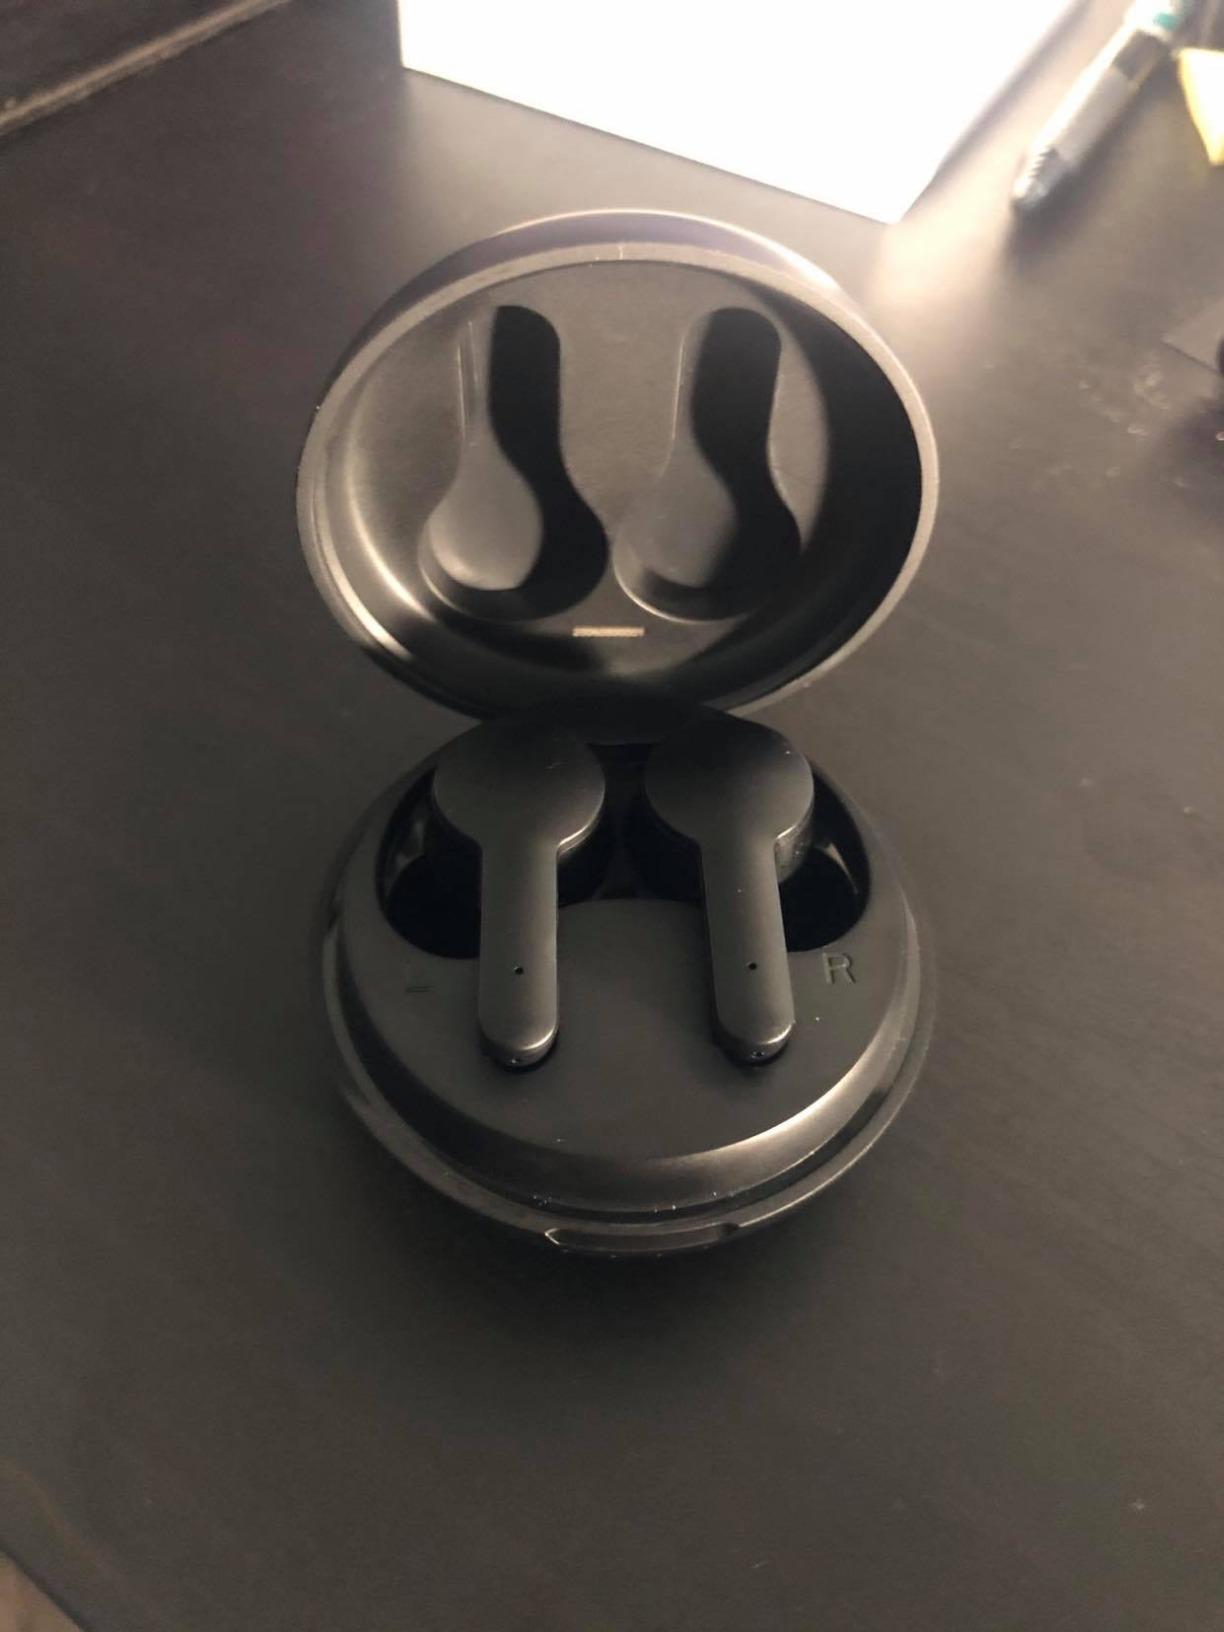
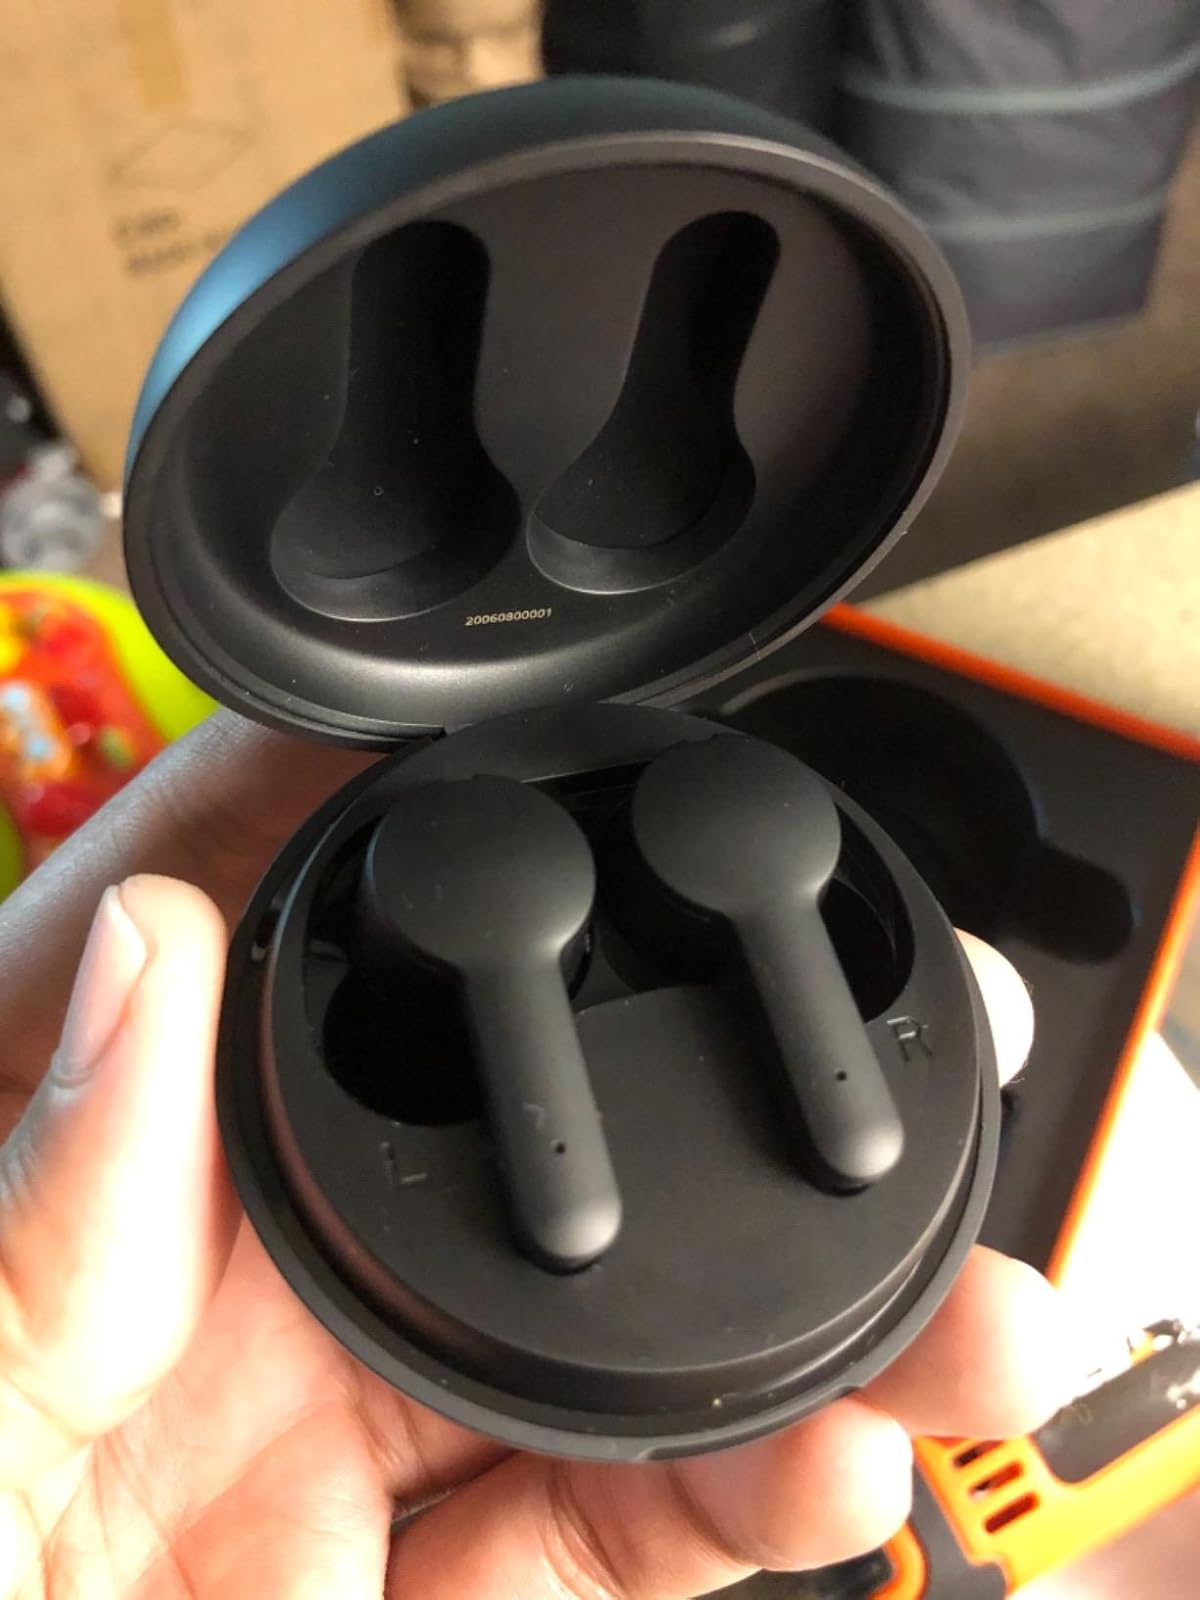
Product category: earbuds
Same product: yes